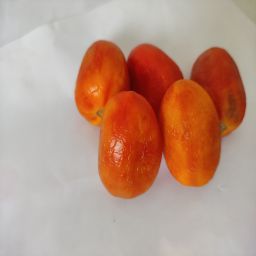
Crop: Tomato
Quality: Old